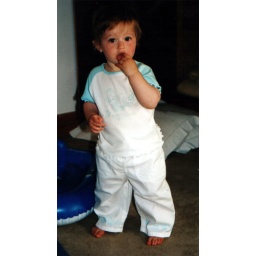
Hannah in Portugal: girl in white